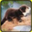
Label: otter